English church monuments

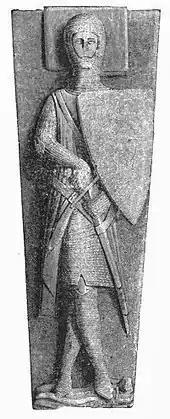
Effigy of William II Longespee (d.1250) in Salisbury Cathedral, in cross-legged attitude

A church monument is an architectural or sculptural memorial to a deceased person or persons, located within a Christian church. It can take various forms ranging from a simple commemorative plaque or mural tablet affixed to a wall, to a large and elaborate structure, on the ground or as a mural monument, which may include an effigy of the deceased person and other figures of familial, heraldic or symbolic nature. It is usually placed immediately above or close to the actual burial vault or grave, although very occasionally the tomb is constructed within it. Sometimes the monument is a cenotaph, commemorating a person buried at another location.